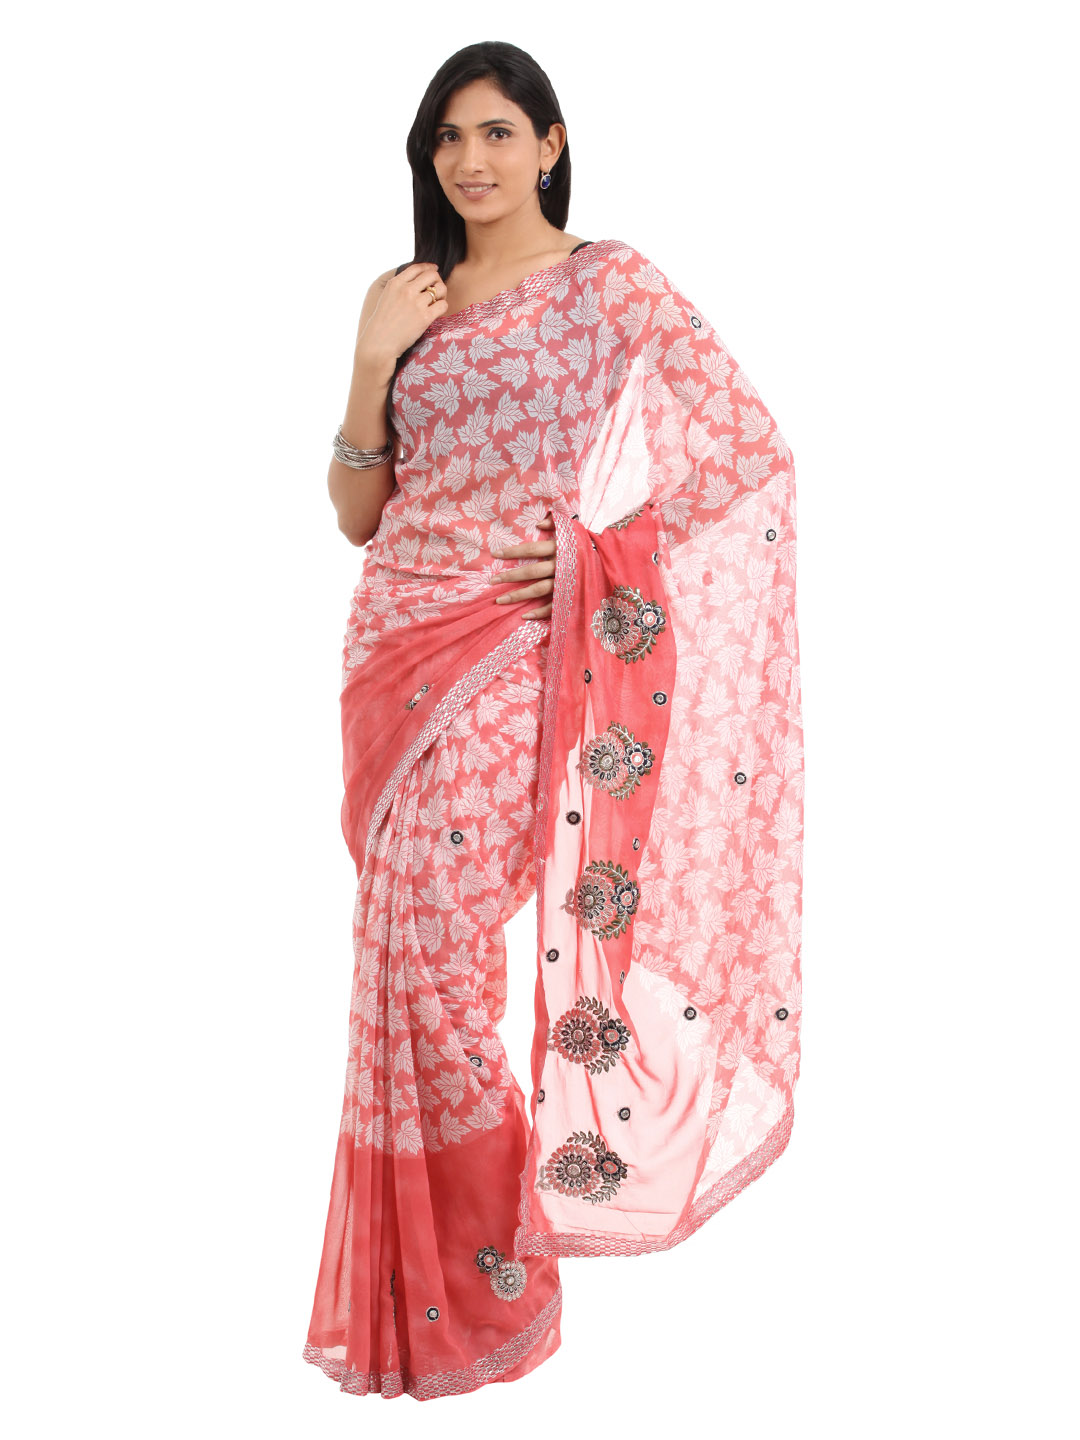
FNF Pink Sari
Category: Apparel / Saree / Sarees
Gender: Women
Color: Pink
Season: Fall 2012
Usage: Ethnic